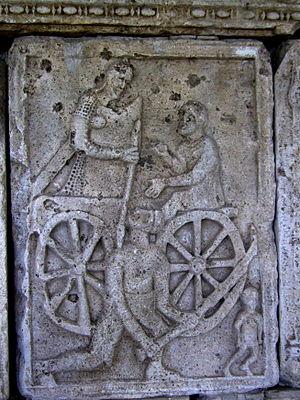
Le Tropaeum Traiani est un tropaion élevé par Trajan près du lieu de la bataille d'Adamclisi en Mésie afin de commémorer cet engagement militaire livré durant l'hiver 101/102. La bataille d'Adamclisi est l'une des plus importantes des guerres daciques de Trajan, opposant l'Empire romain aux Daces de Décébale et leurs alliés.